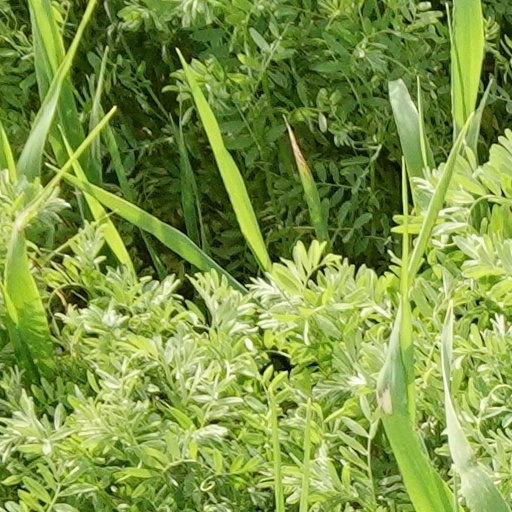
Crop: wheat